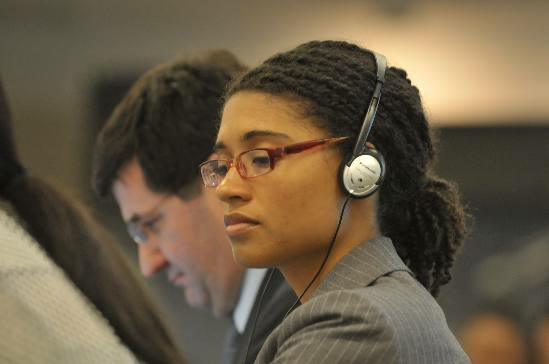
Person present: Yes